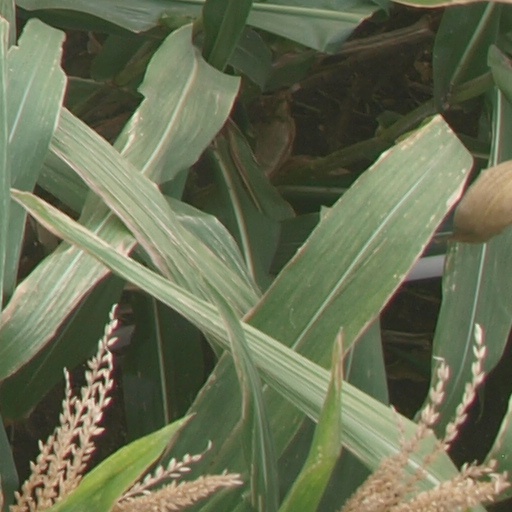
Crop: maize; corn